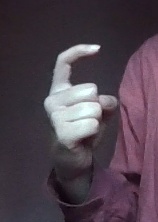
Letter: ra